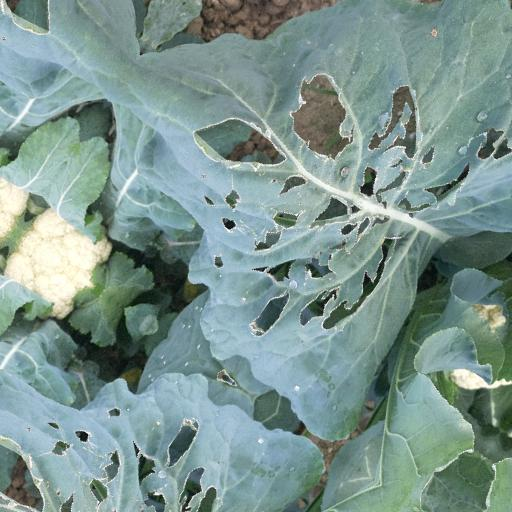
Label: Black Rot